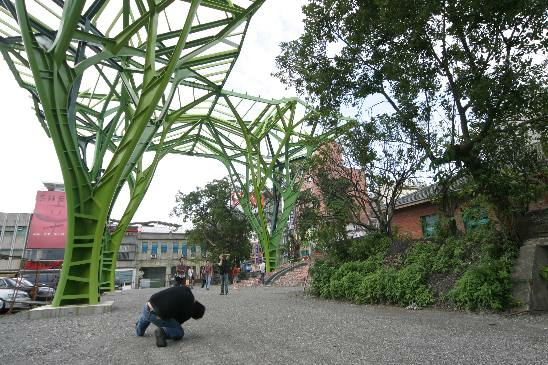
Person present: Yes